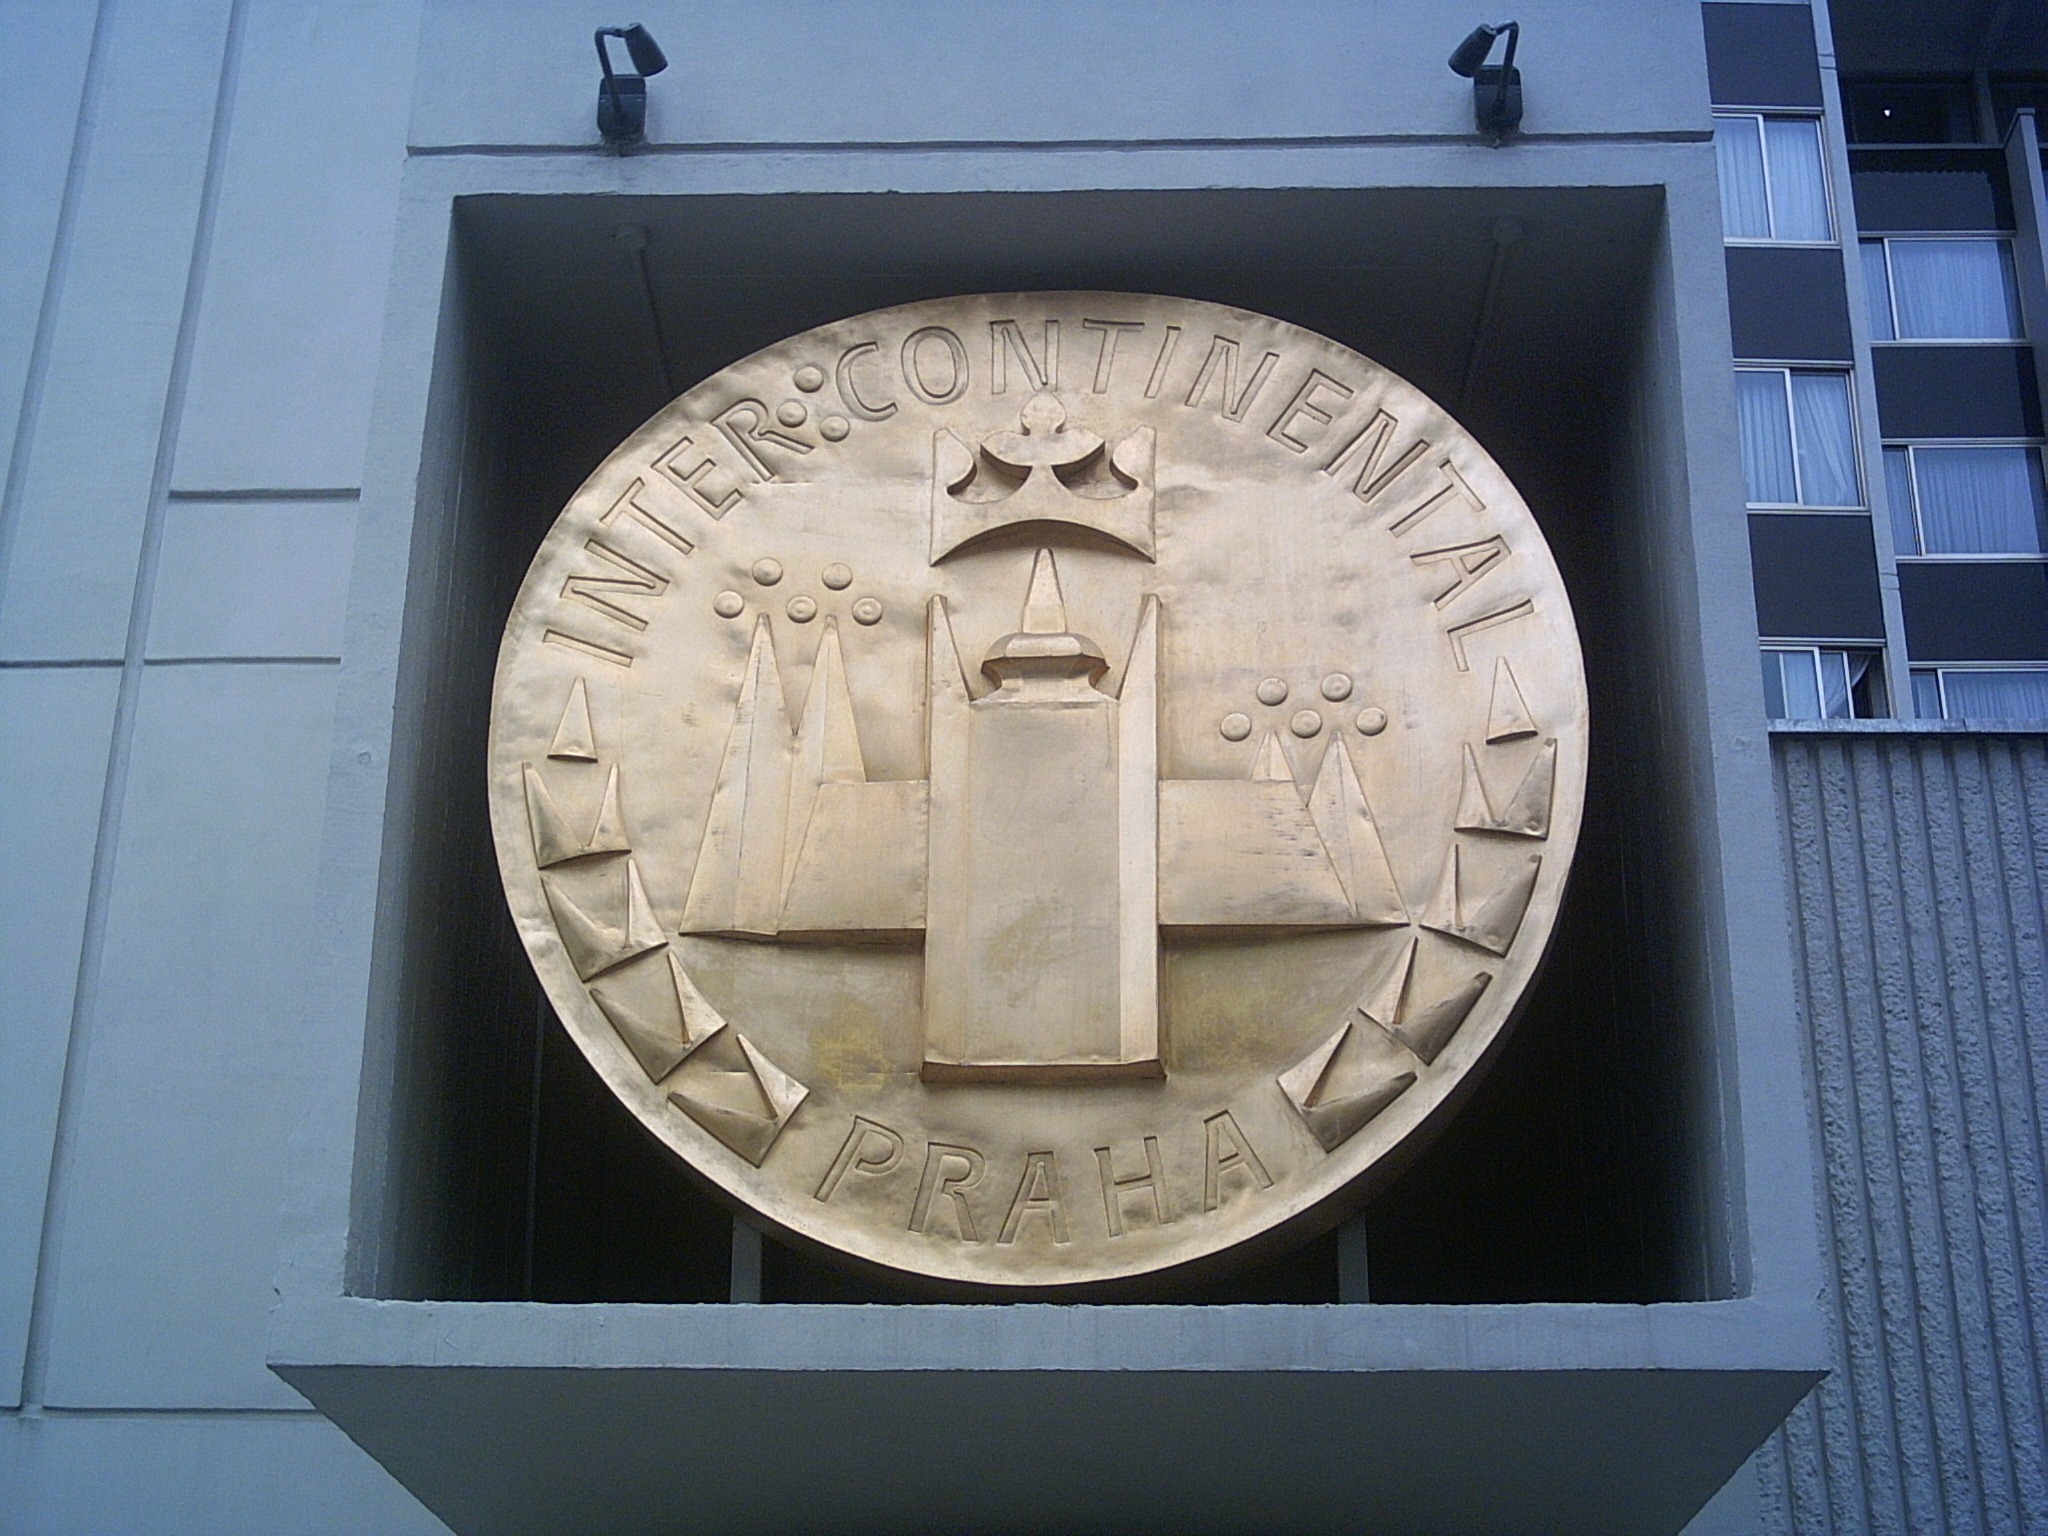
monument, prague, art, logo, award, commemorative plaque, hotel intercontinental